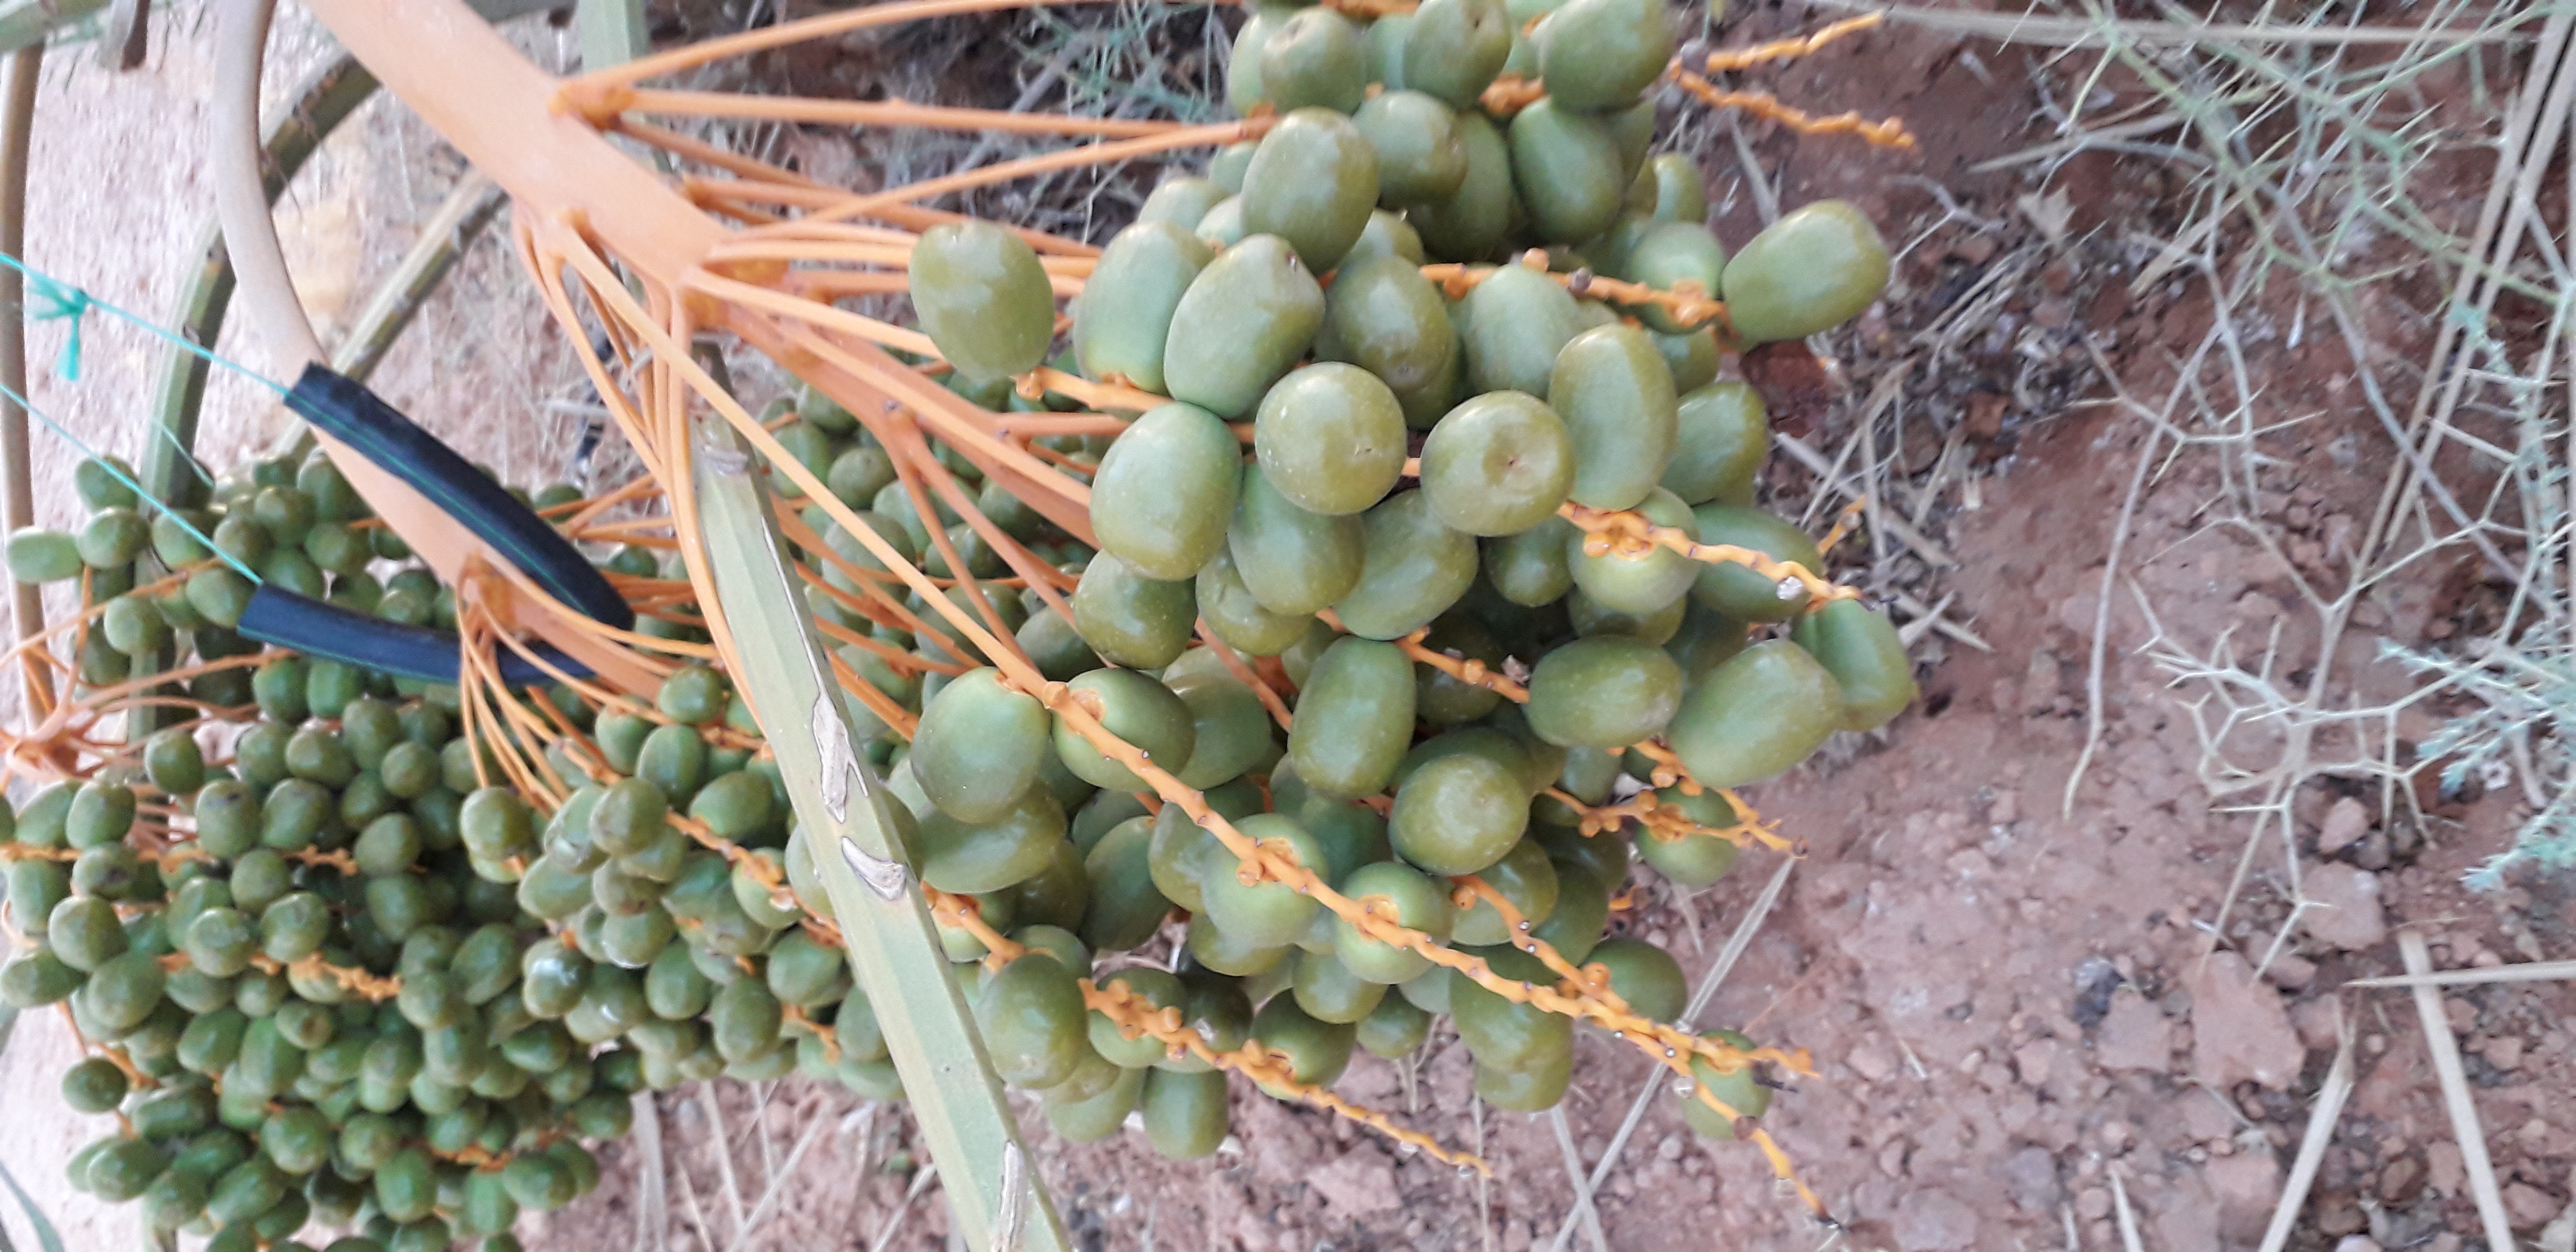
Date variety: Boufagous